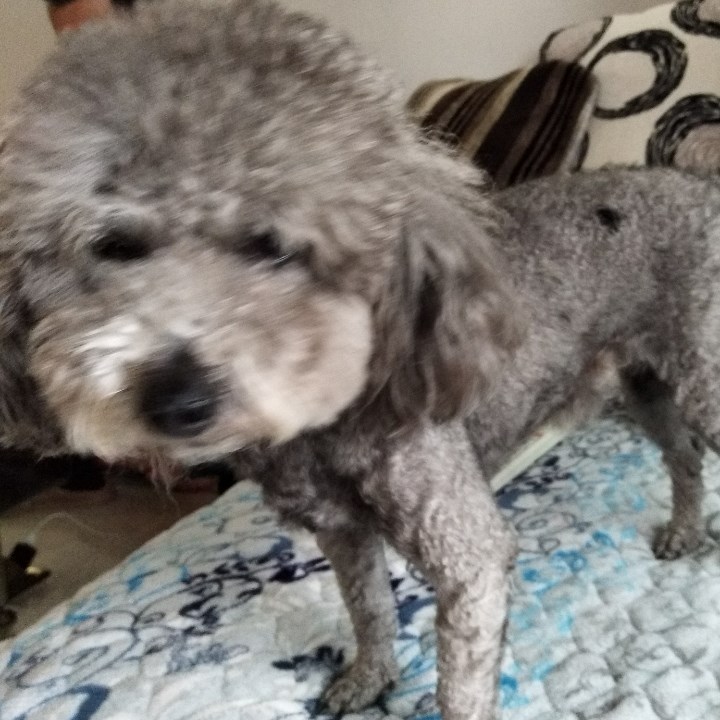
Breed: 2925-n000114-toy_poodle